Aiko, Princess Toshi

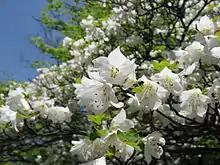
Cork azalea, "Rhododendron quinquefolium", designated imperial personal emblem of Aiko

In November 2011, Aiko was hospitalized with pneumonia. In 2014, she enrolled at the Gakushuin Girl's Junior High-school.